Cinderella Stamp Club

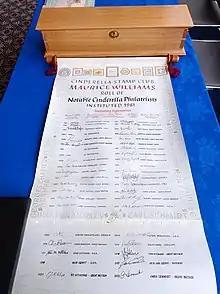
Cinderella Stamp Club Maurice Williams Roll of Notable Cinderella Philatelists pictured in June 2022.

The club publishes a quarterly journal, "The Cinderella Philatelist" and at the end of 2008 had a membership of nearly 500, of which over 150 were outside the UK.